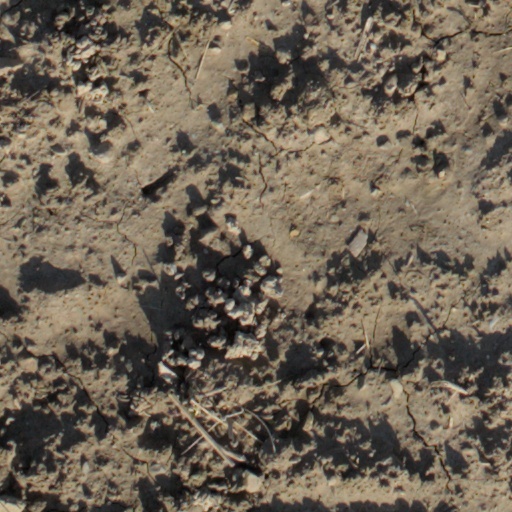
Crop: wheat